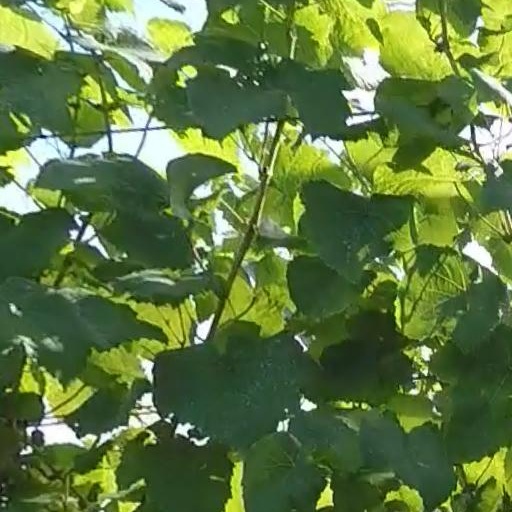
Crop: grape